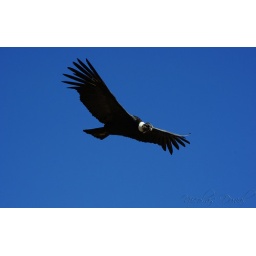
Male Condor in deep blue sky - Cruz del Condor, Peru